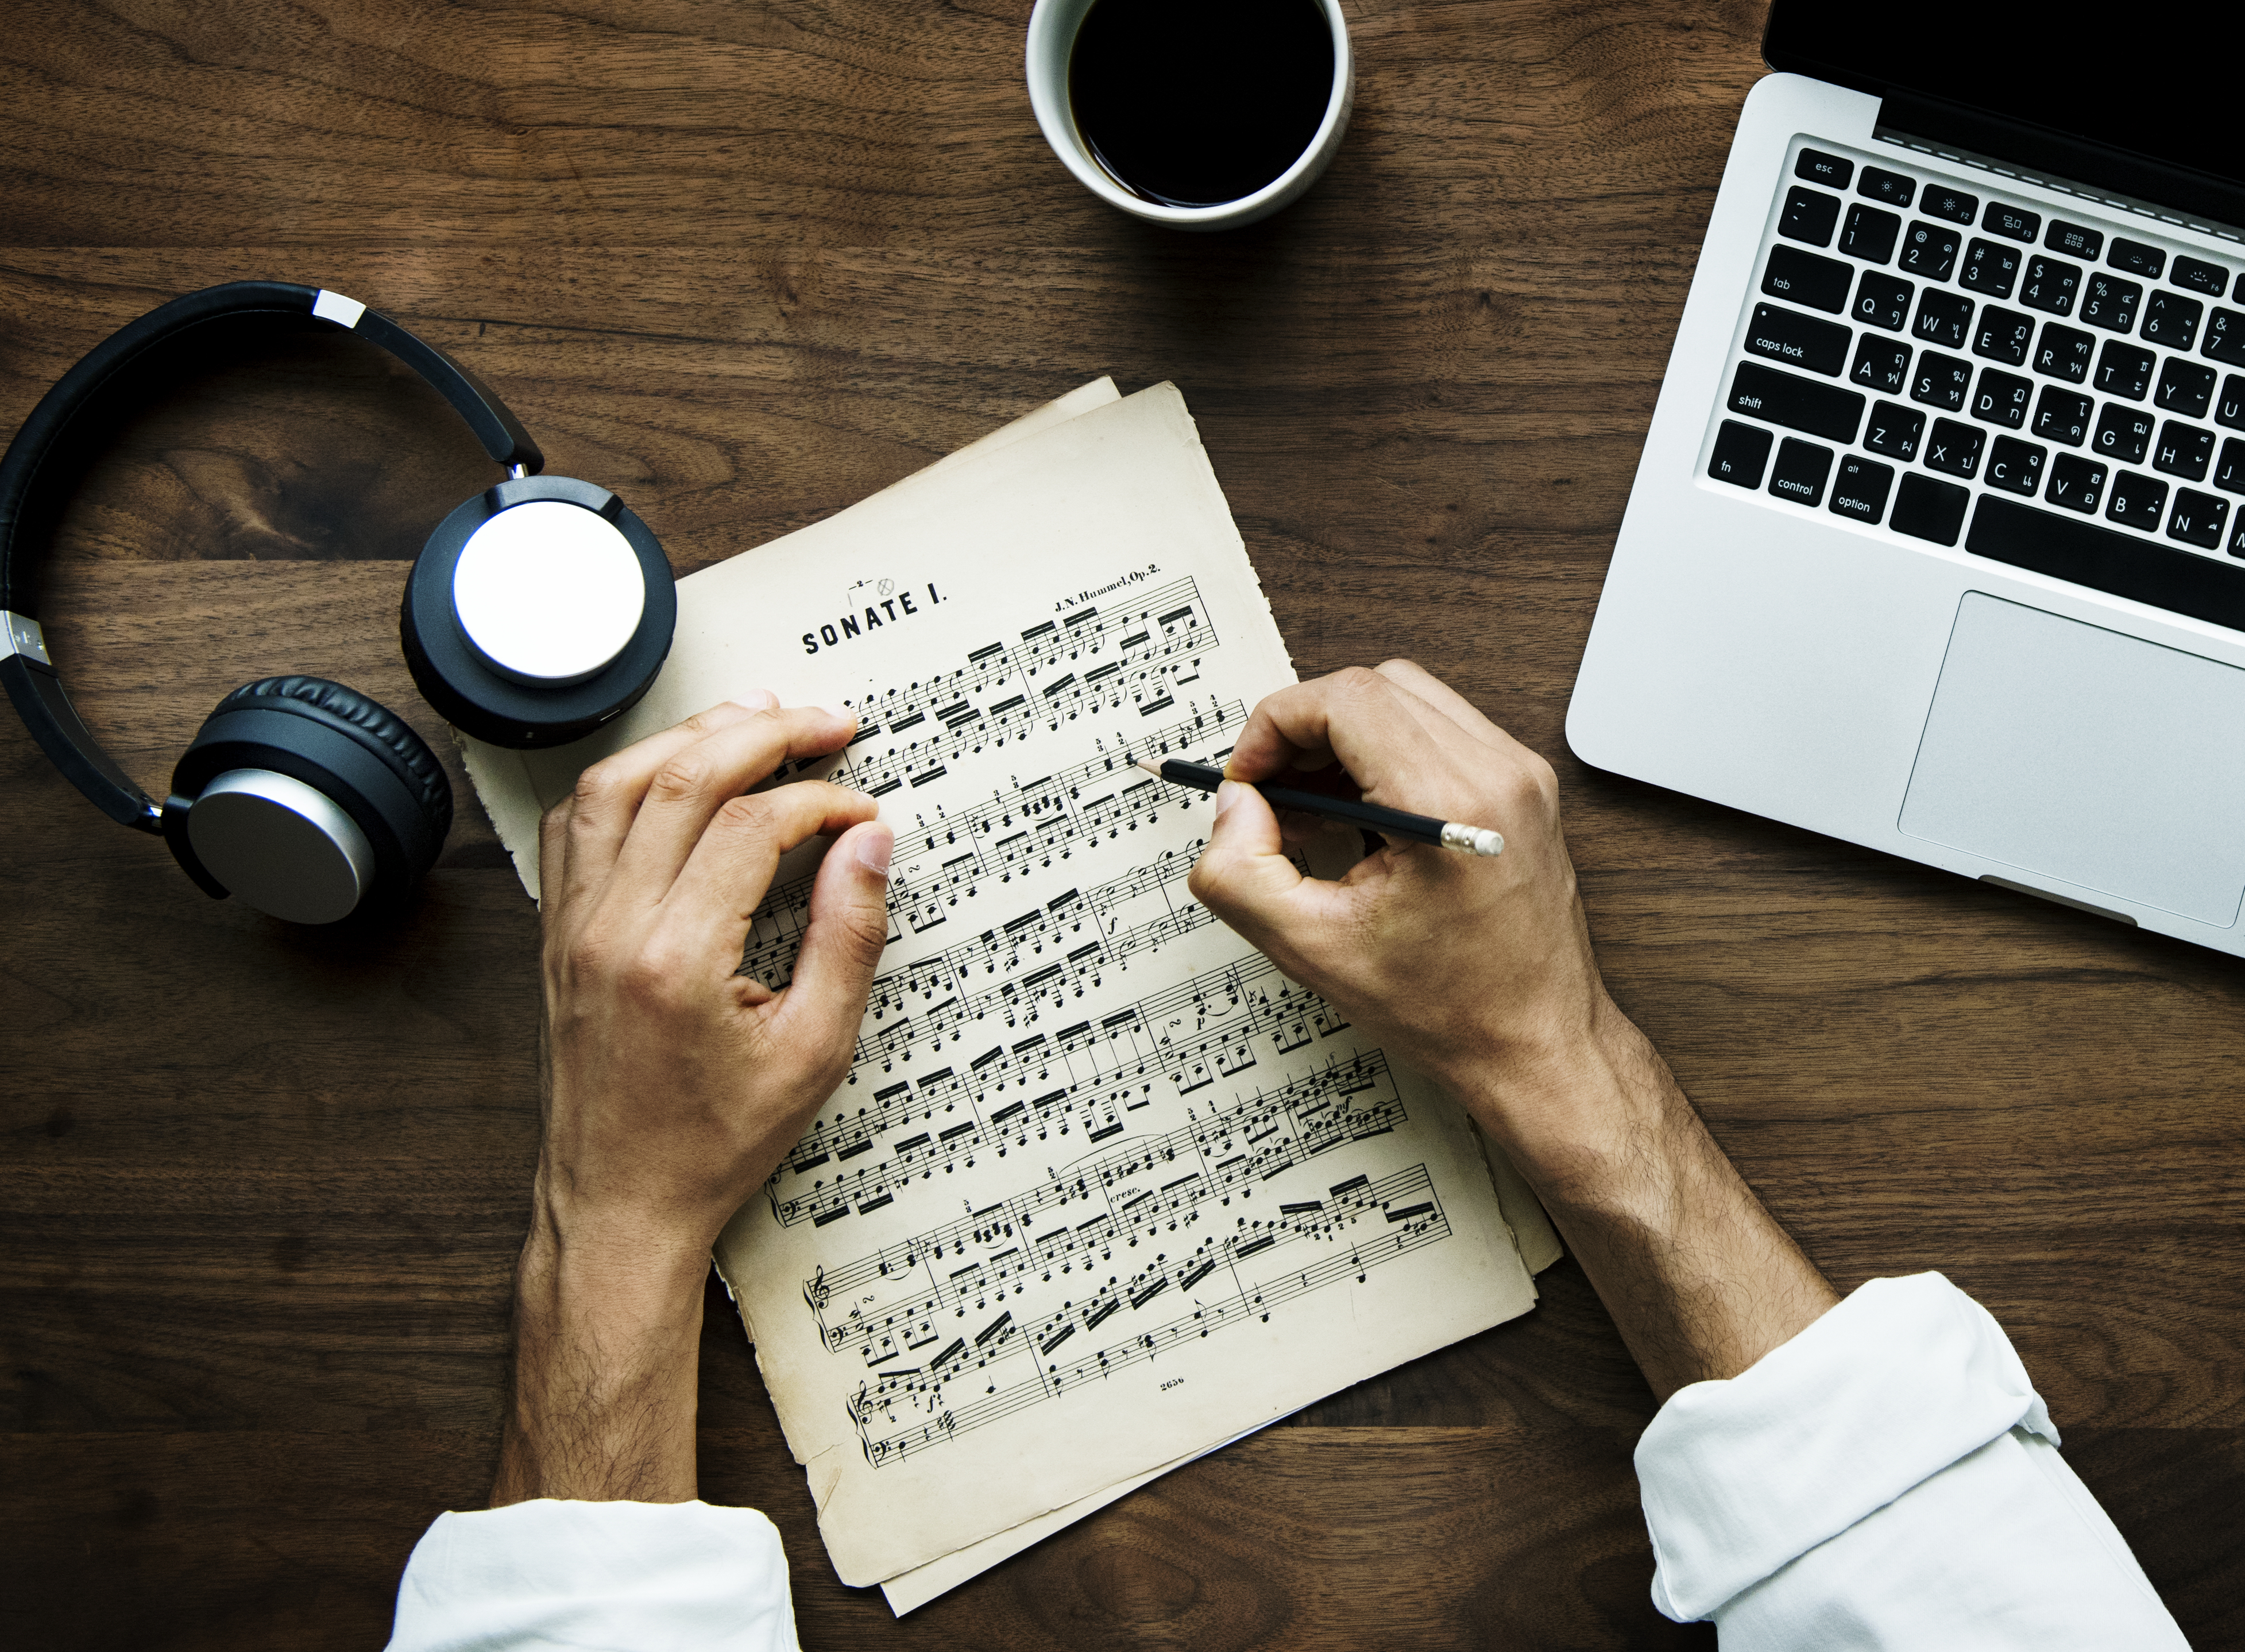
aerial, background, cafe, coffee, communication, compose, composer, composition, computer, connection, cup, daily, device, digital, dream, entertainment, flat lay, flatlay, hand, headphones, hobby, internet, keyboard, label, laptop, lifestyle, media, morning, music, musical, musician, network, notebook, notes, paper, passion, person, record, routine, sheet, social media, social, font, brand